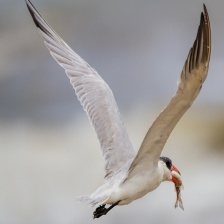
Species: CASPIAN TERN
Scientific name: HYDROPROGNE CASPIA